1980 Eureka earthquake

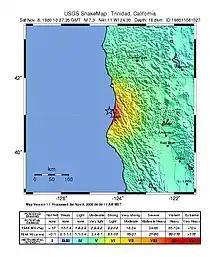
USGS ShakeMap for the event

The left-lateral strike-slip earthquake was the largest to occur in California since the 1952 Kern County earthquake. The mainshock (which was described as a multiple-rupture, with four subevents in the initial 80 seconds) and its aftershocks occurred on a northeast-trending fault that extended from near the Mendocino Fault to a point northwest of Eureka. Movement along the fault is due to a north–south compressional regime and the resulting intraplate deformation of the Gorda plate. Previous events in this area were the January 1922 7.3 and the January 1923 7.2 shocks.